Amber Balcaen

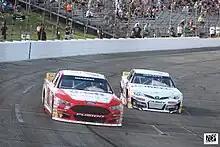
Balcaen (No. 30) and Toni Breidinger (No. 25) at the Lucas Oil Indianapolis Raceway Park in 2022.

On January 3, 2022, Rette Jones Racing announced Balcaen would run the full upcoming ARCA Menards Series season. She would earn six top tens throughout the season, and finish 7th in the final point standings.